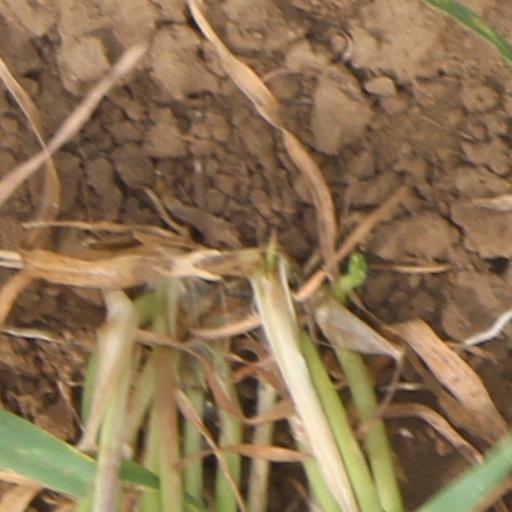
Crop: wheat